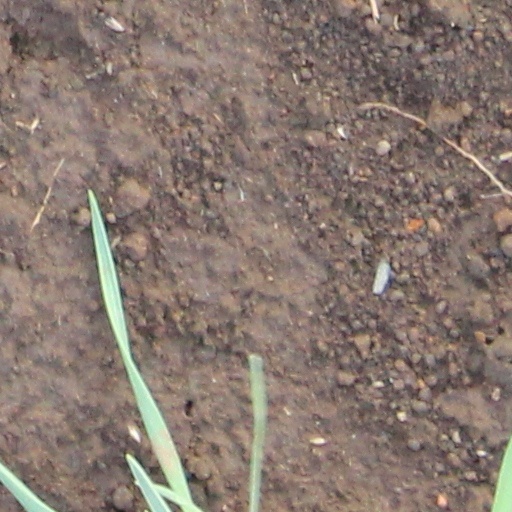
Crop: wheat